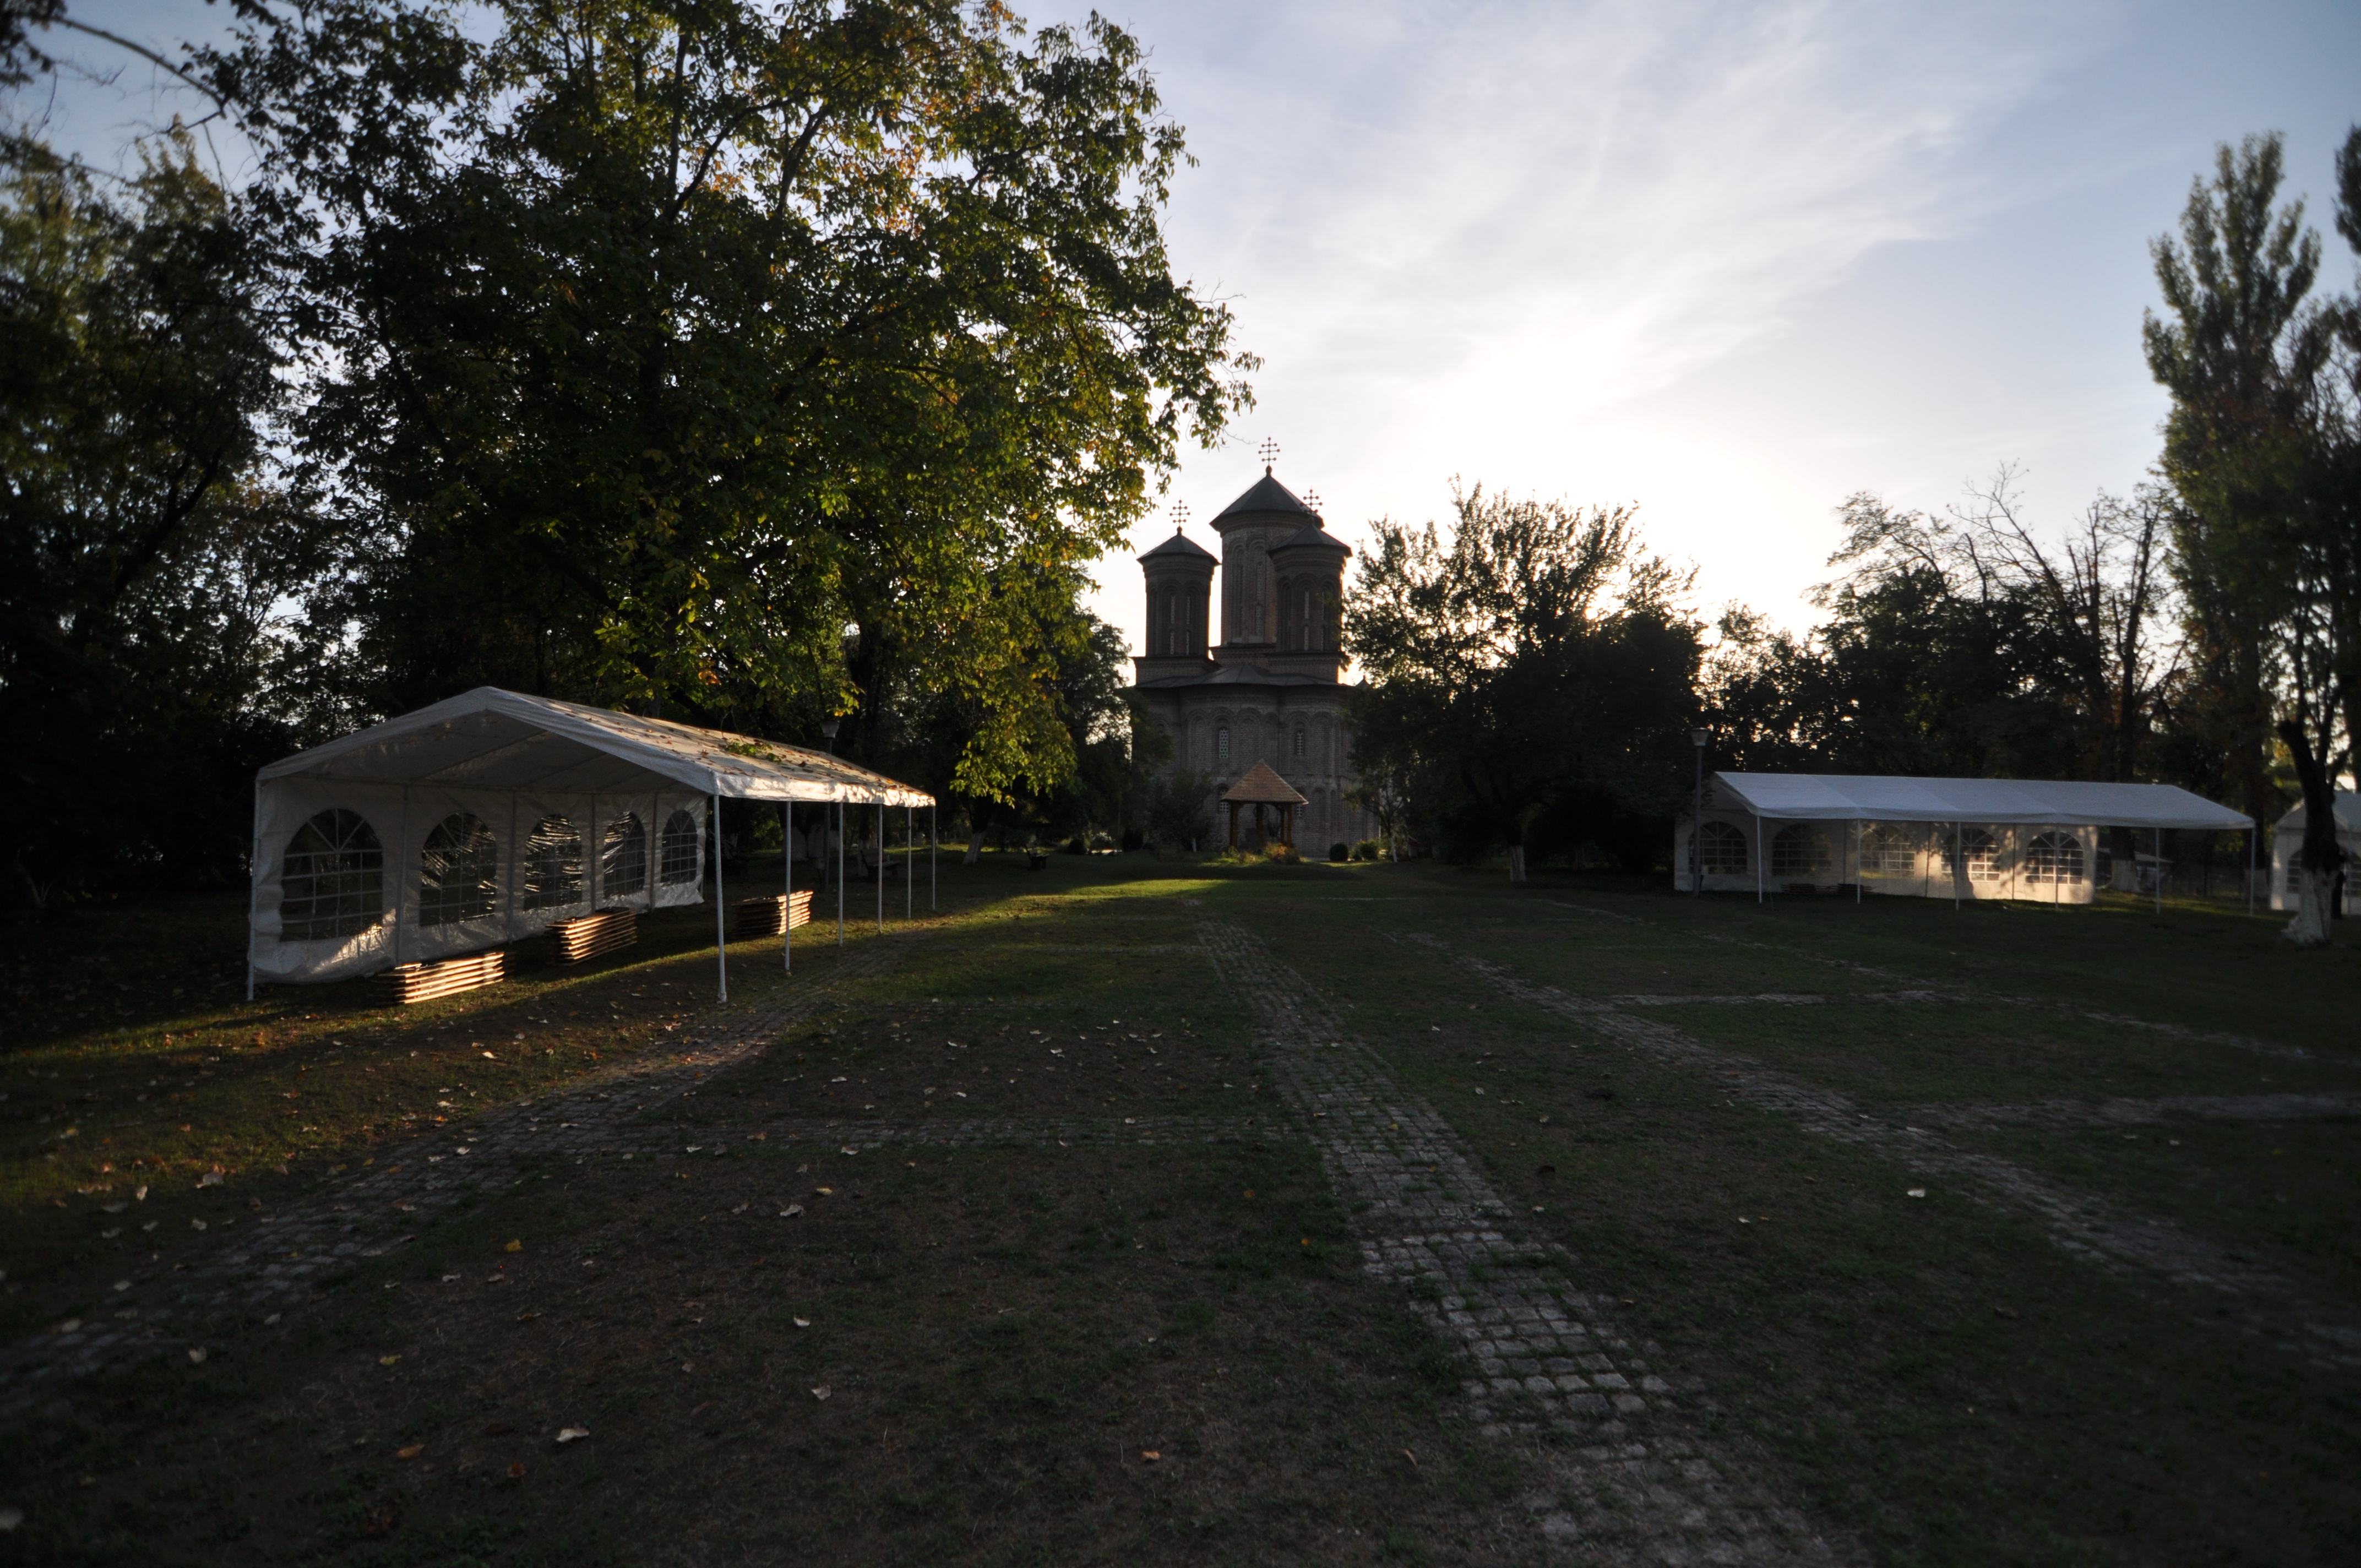
architecture, photography, house, sunlight, building, home, photo, church, photos, art, de, monastery, fotografie, history, orthodox, estate, romania, biserica, arhitectura, wallachia, muntenia, tara, romaneasca, orthodoxy, romanian, ortodoxa, ortodox, istorie, manastirea, manastire, basarab, neagoe, snagov, lmiifiiaa15312, rural area